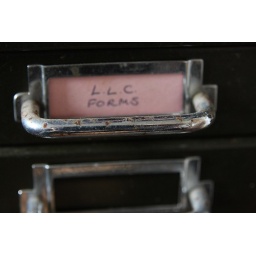
I took this in my office. The cabinet came from my wife's work. I really like the rusty handles